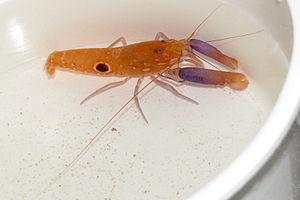
Alpheus est un genre regroupant de très nombreuses espèces de crevettes marines de la famille des Alpheidae.